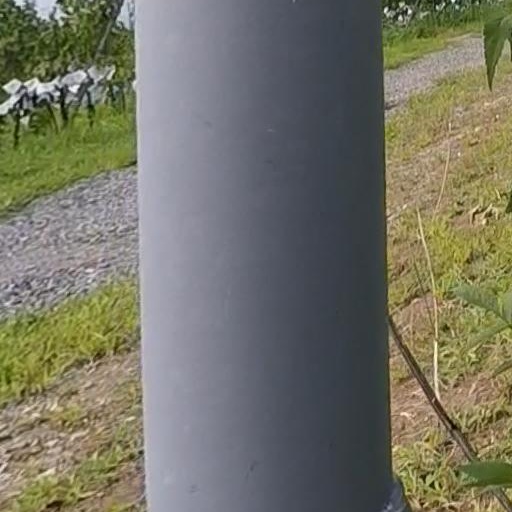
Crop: grape